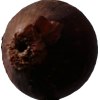
Label: red_onion